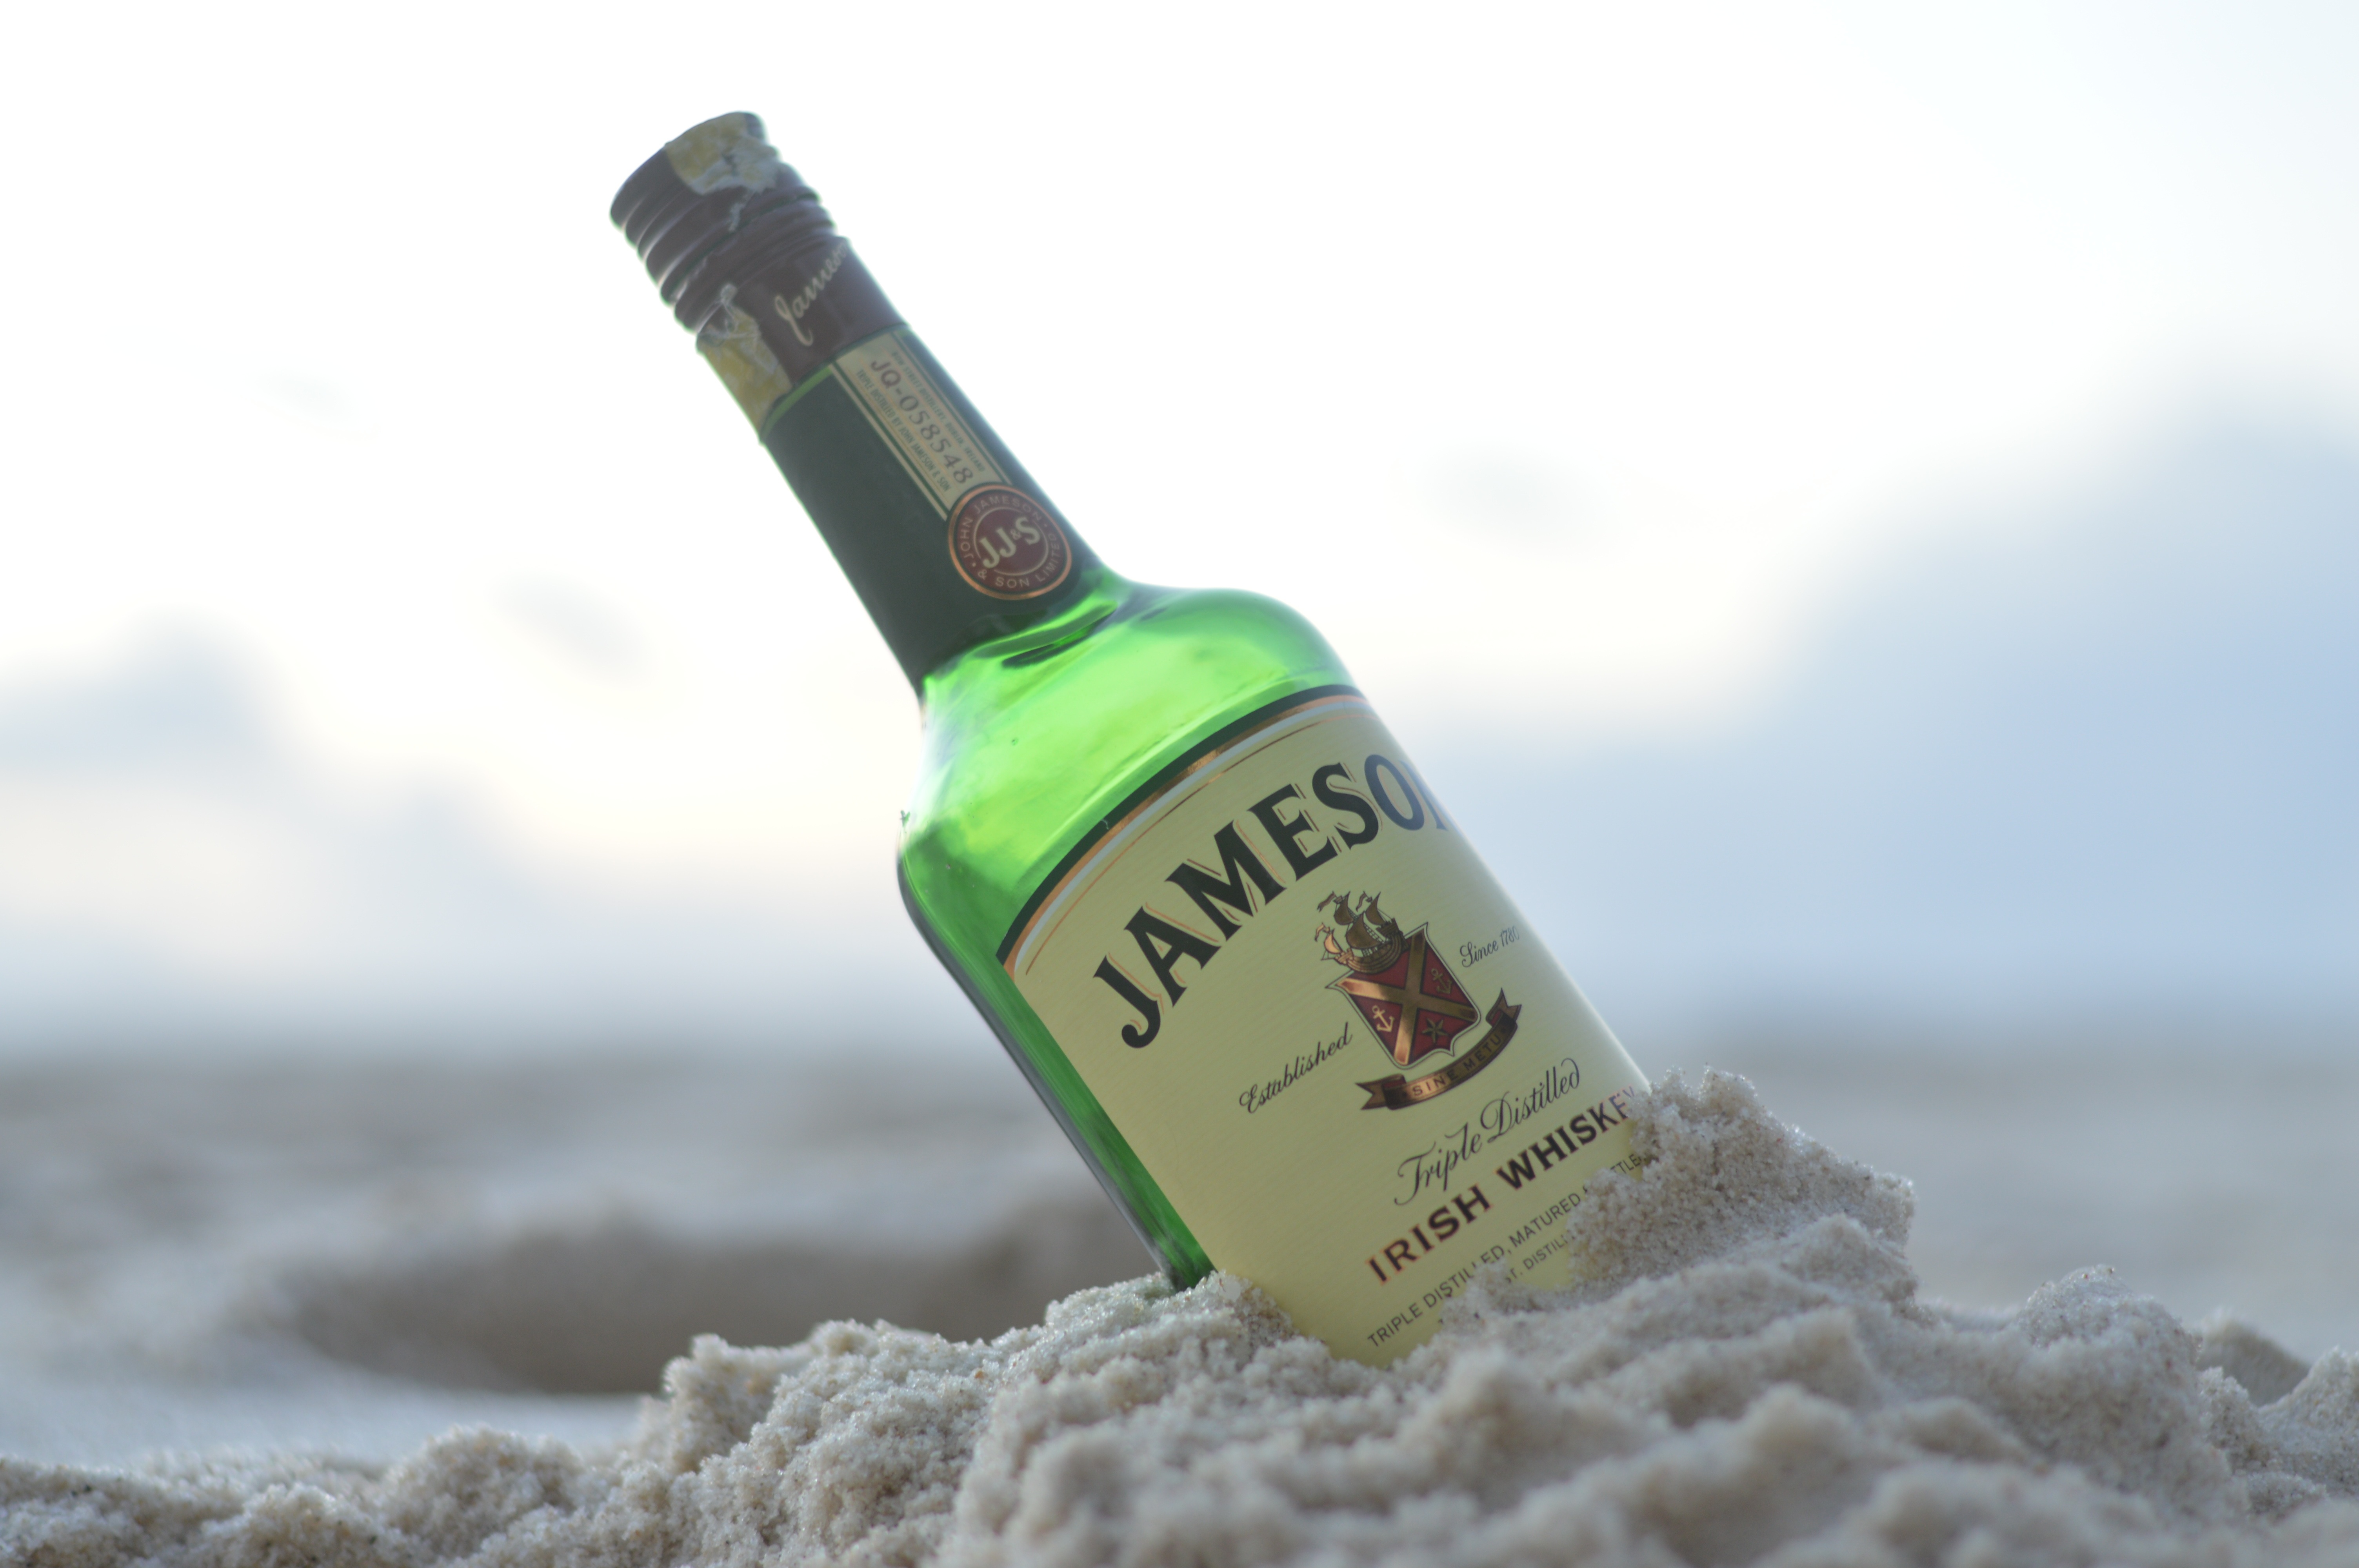
beach, sand, wine, drink, bottle, alcohol, wine bottle, whisky, liqueur, jameson, kenya, flavor, alcoholic beverage, distilled beverage, partay